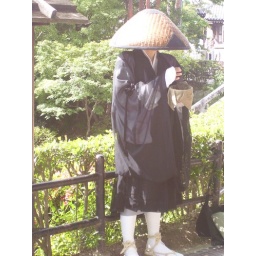
Buddhist monk in a basket hat